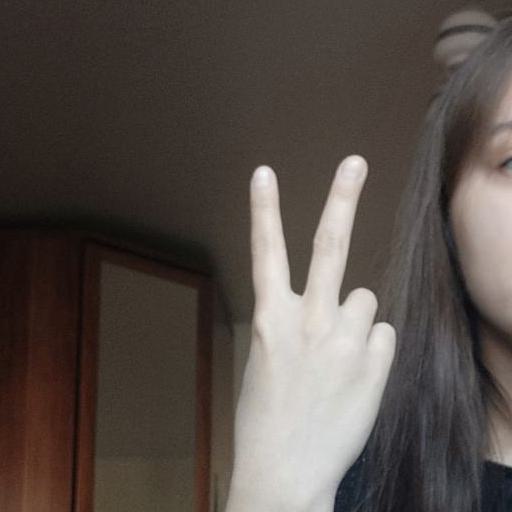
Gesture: peace_inverted